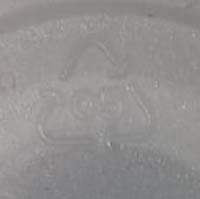
Plastic recycling code class: 5_polypropylene_PP